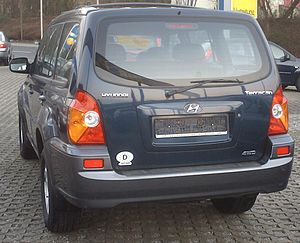
Hyundai Terracan / Teknik
Hyundai Terracan var en fra slutningen af 2001 til efteråret 2006 bygget personbilsmodel fra den sydkoreanske bilfabrikant Hyundai Motor. Modellen var udviklet af Hyundai selv som mellemstor offroader og afløste Galloper. Hvor Galloper var baseret på Mitsubishi Pajero L040, var Terracan, som kun fandtes som femdørs, baseret på dens efterfølger, Mitsubishi Pajero V20.